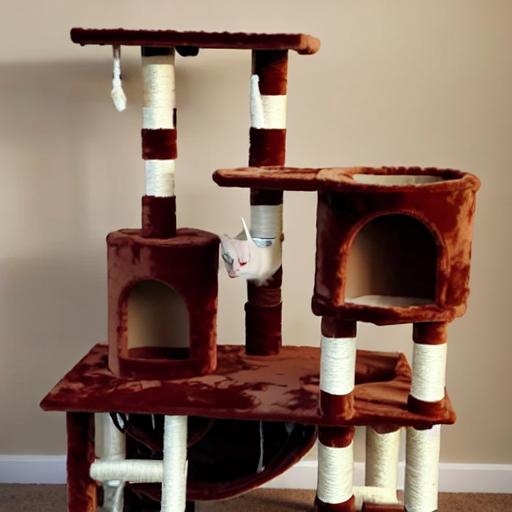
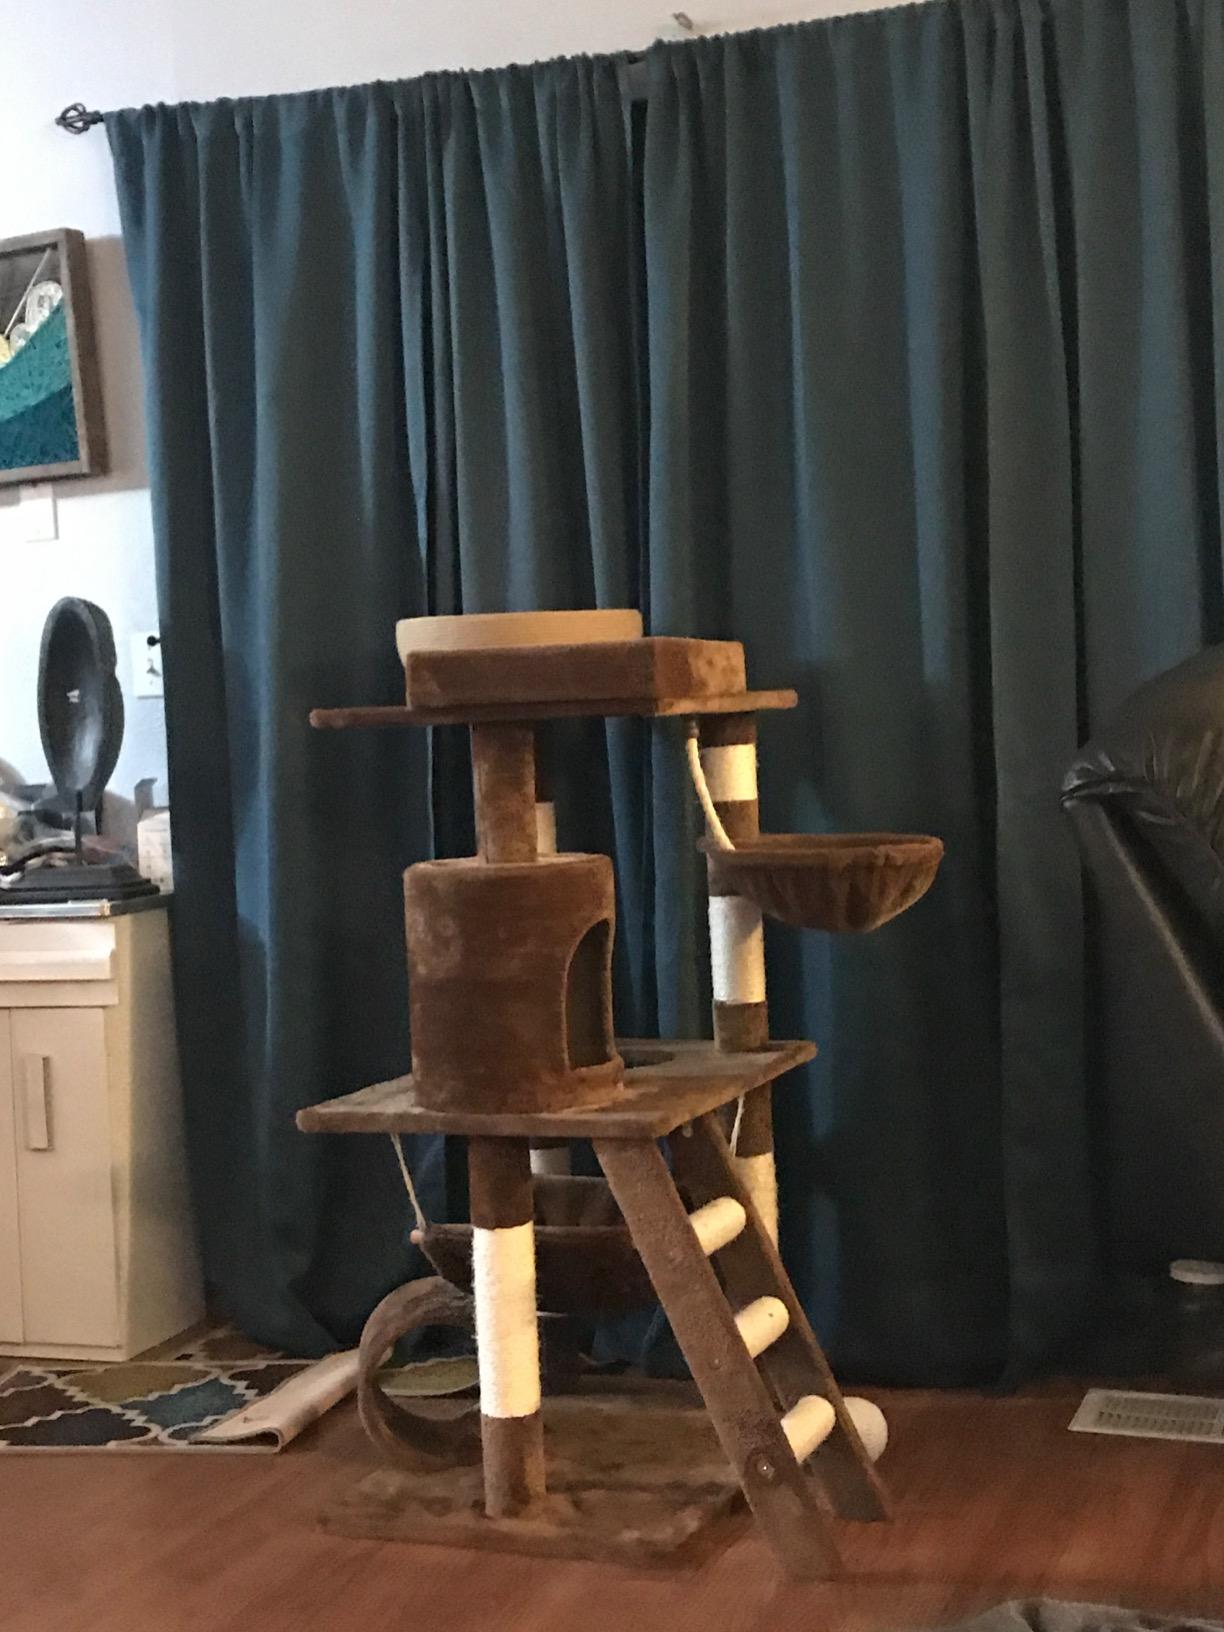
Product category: items_cat tree
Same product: no